Madanpur, Lalitpur, India

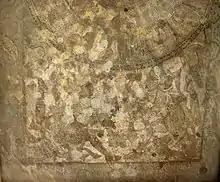
Madanpur (Lalitpur district, UP). Painting on maṇḍapa ceiling dating to the 12th century.

Panch Marha is a large stone temple in front of five small shrines. A series of Digambara Jain images of about the 11th and 12th centuries stand outside the main temple, some of them inscribed. The place is known amongst the Jains as Shantigiri.